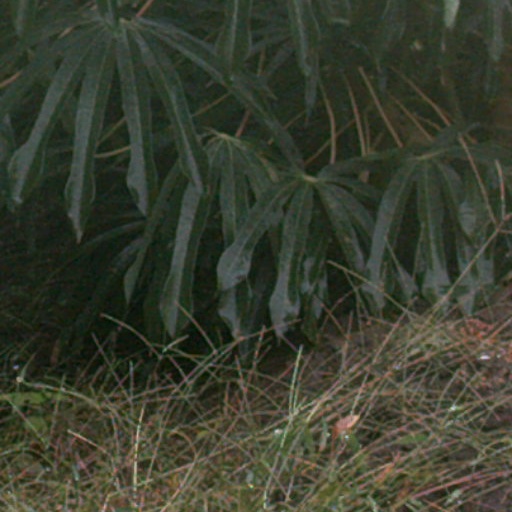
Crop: cassava